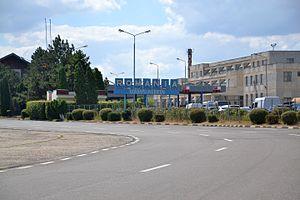
La frontière entre la Roumanie et la Moldavie est une frontière internationale longue de 681,3 kilomètres qui délimite les territoires de la Roumanie et de la Moldavie. Elle suit le talweg de la rivière Prut et constitue aussi, depuis 2007, une frontière entre deux zones d'influence géopolitiques : l'Union européenne à l'Ouest et la Communauté des États indépendants à l'Est et à ce titre, surveillée par la Frontex.
Les frontières de la Moldavie sont les frontières internationales qui séparent la Moldavie de la Roumanie et de l'Ukraine. La Moldavie n'ayant pas d'accès à la mer, toutes ses frontières sont soit terrestres, soit fluviales.